Hearts of Oak (New York militia)

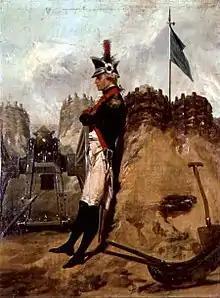
"Alexander Hamilton (1757–1804) in the Uniform of the New York Artillery" by Alonzo Chappel (1828–1887)

The Hearts of Oak were a volunteer militia based in the British colonial Province of New York and formed circa 1775 in New York City. The original name was evidently adopted in emulation of the enlightened Corsican Republic, headed by Pasquale Paoli, which had been suppressed six years before, and which got considerable sympathy in Britain and its colonies.